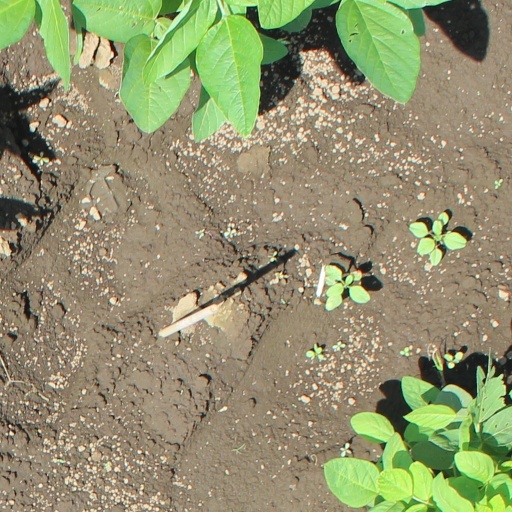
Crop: soybean